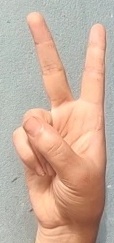
ASL sign: 2